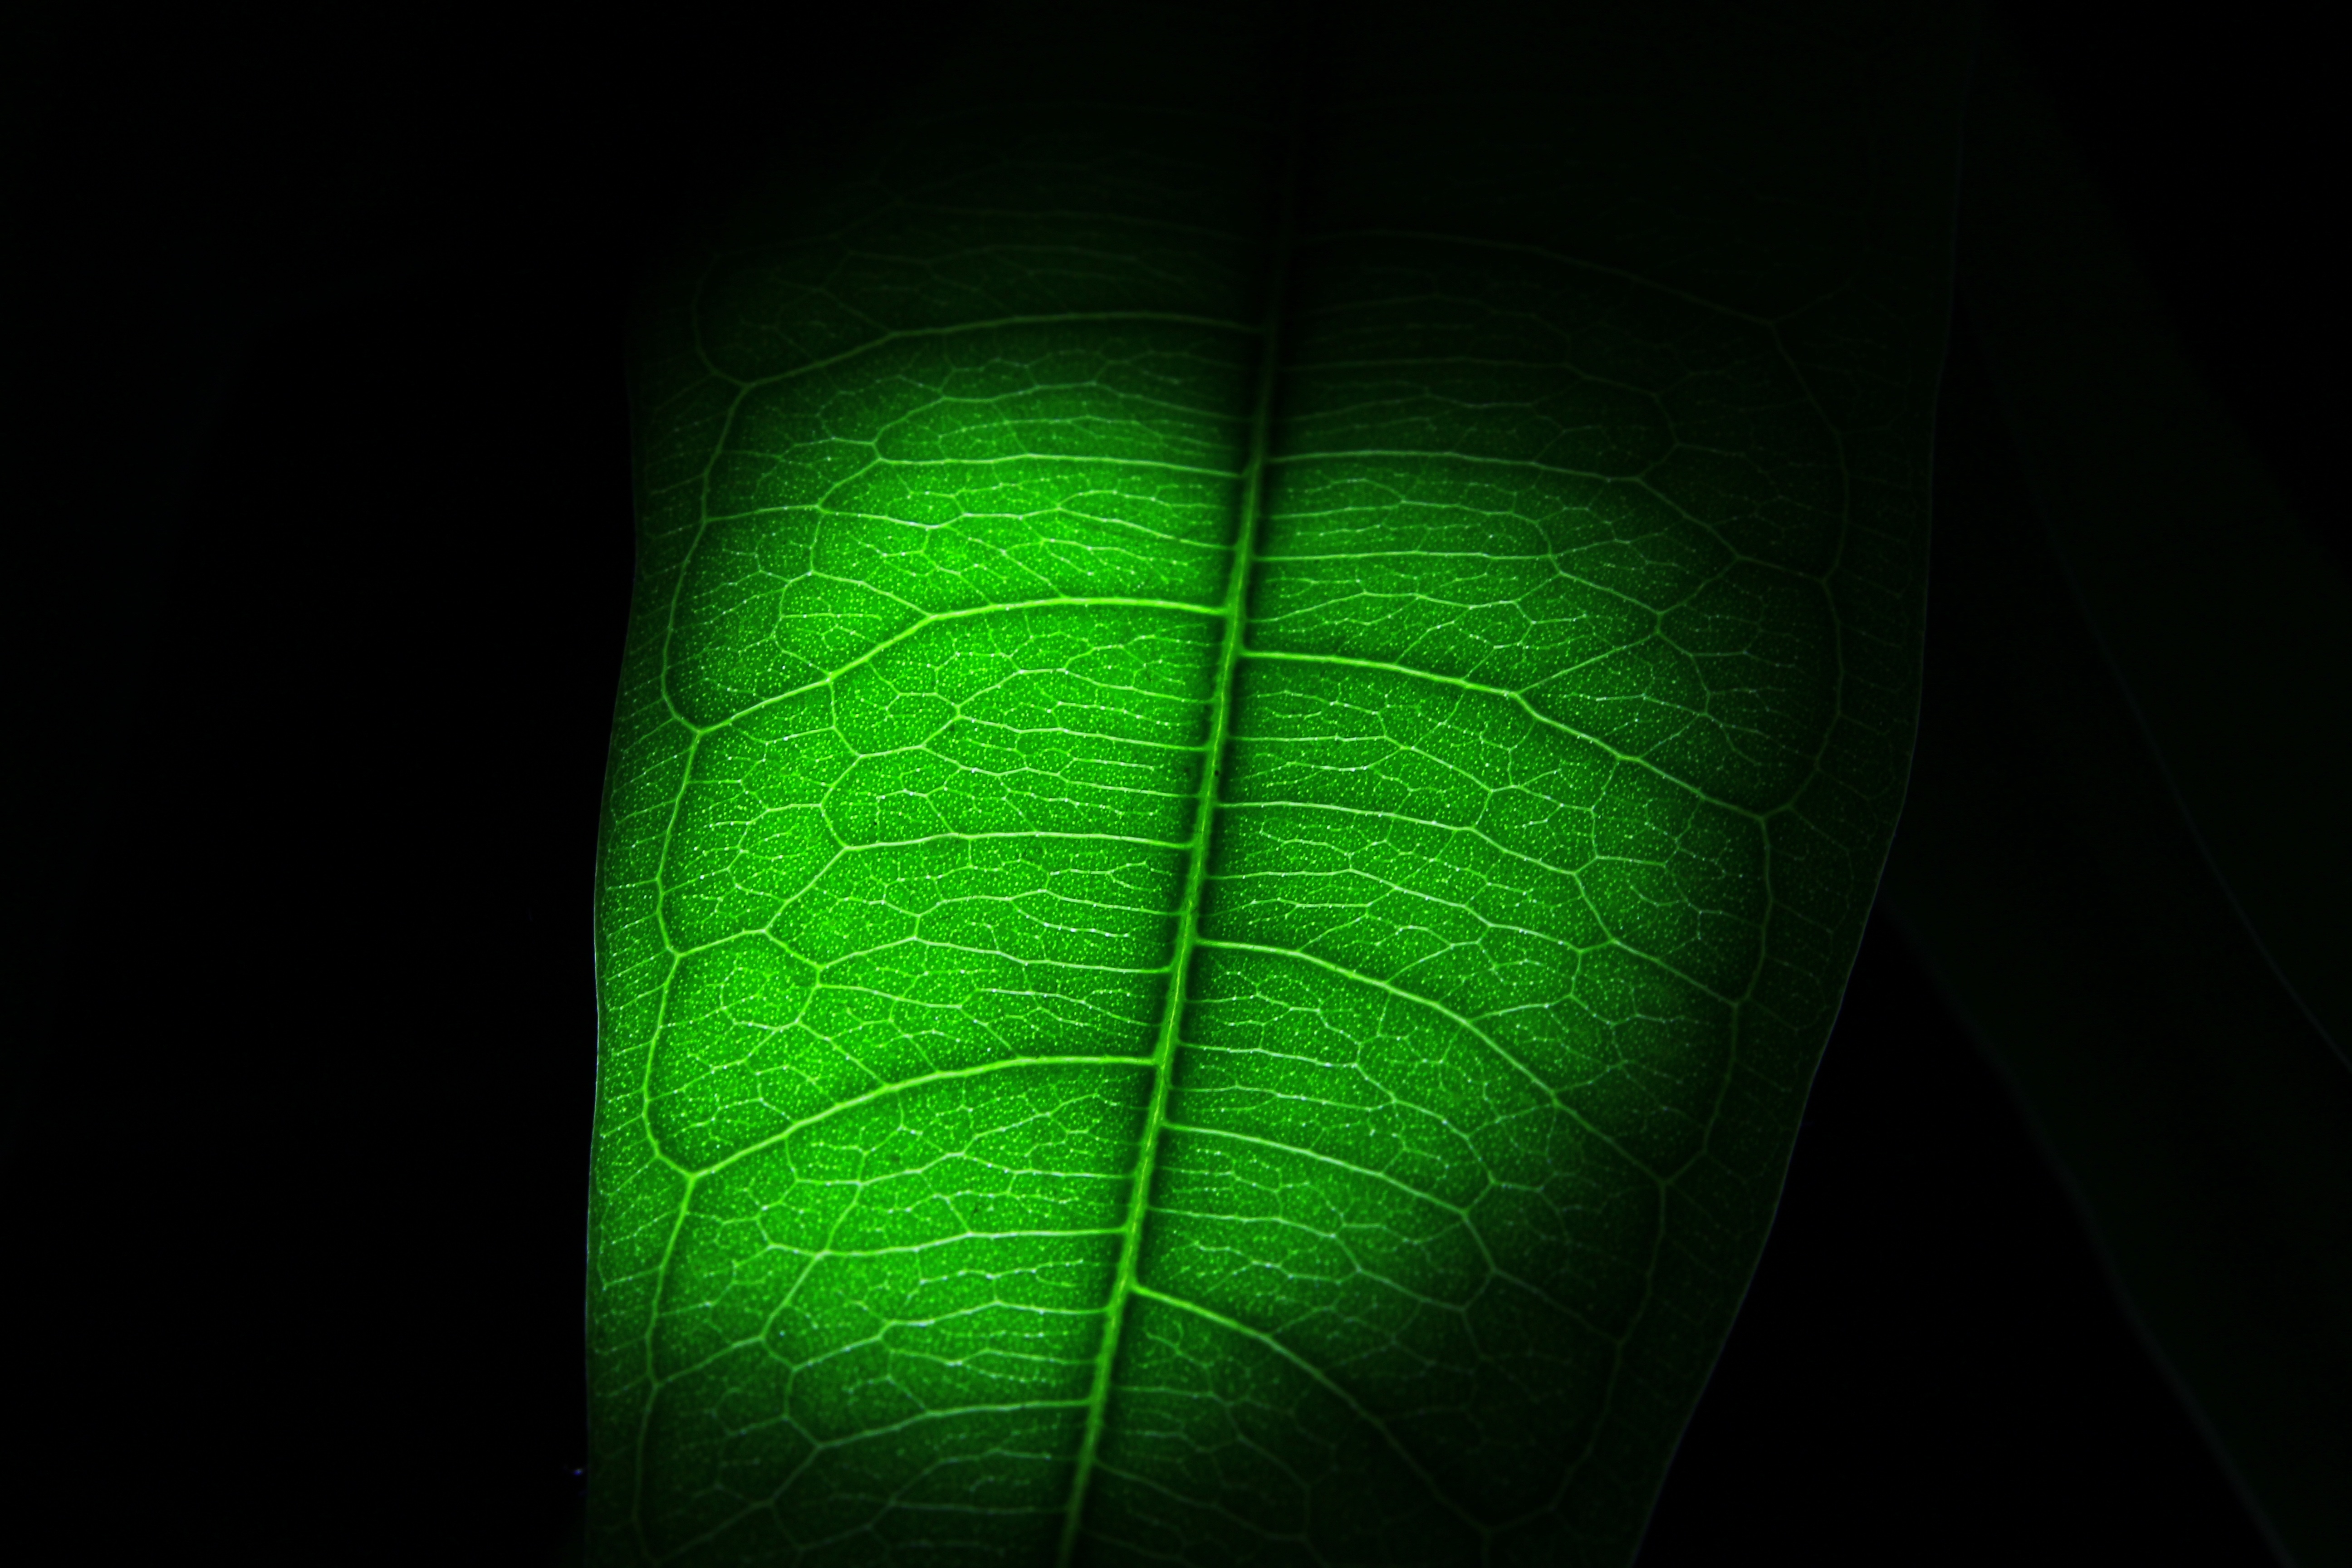
nature, light, plant, sunlight, leaf, line, green, color, darkness, lighting, circle, houseplant, shape, macro photography, green leaf, leaf veins, computer wallpaper